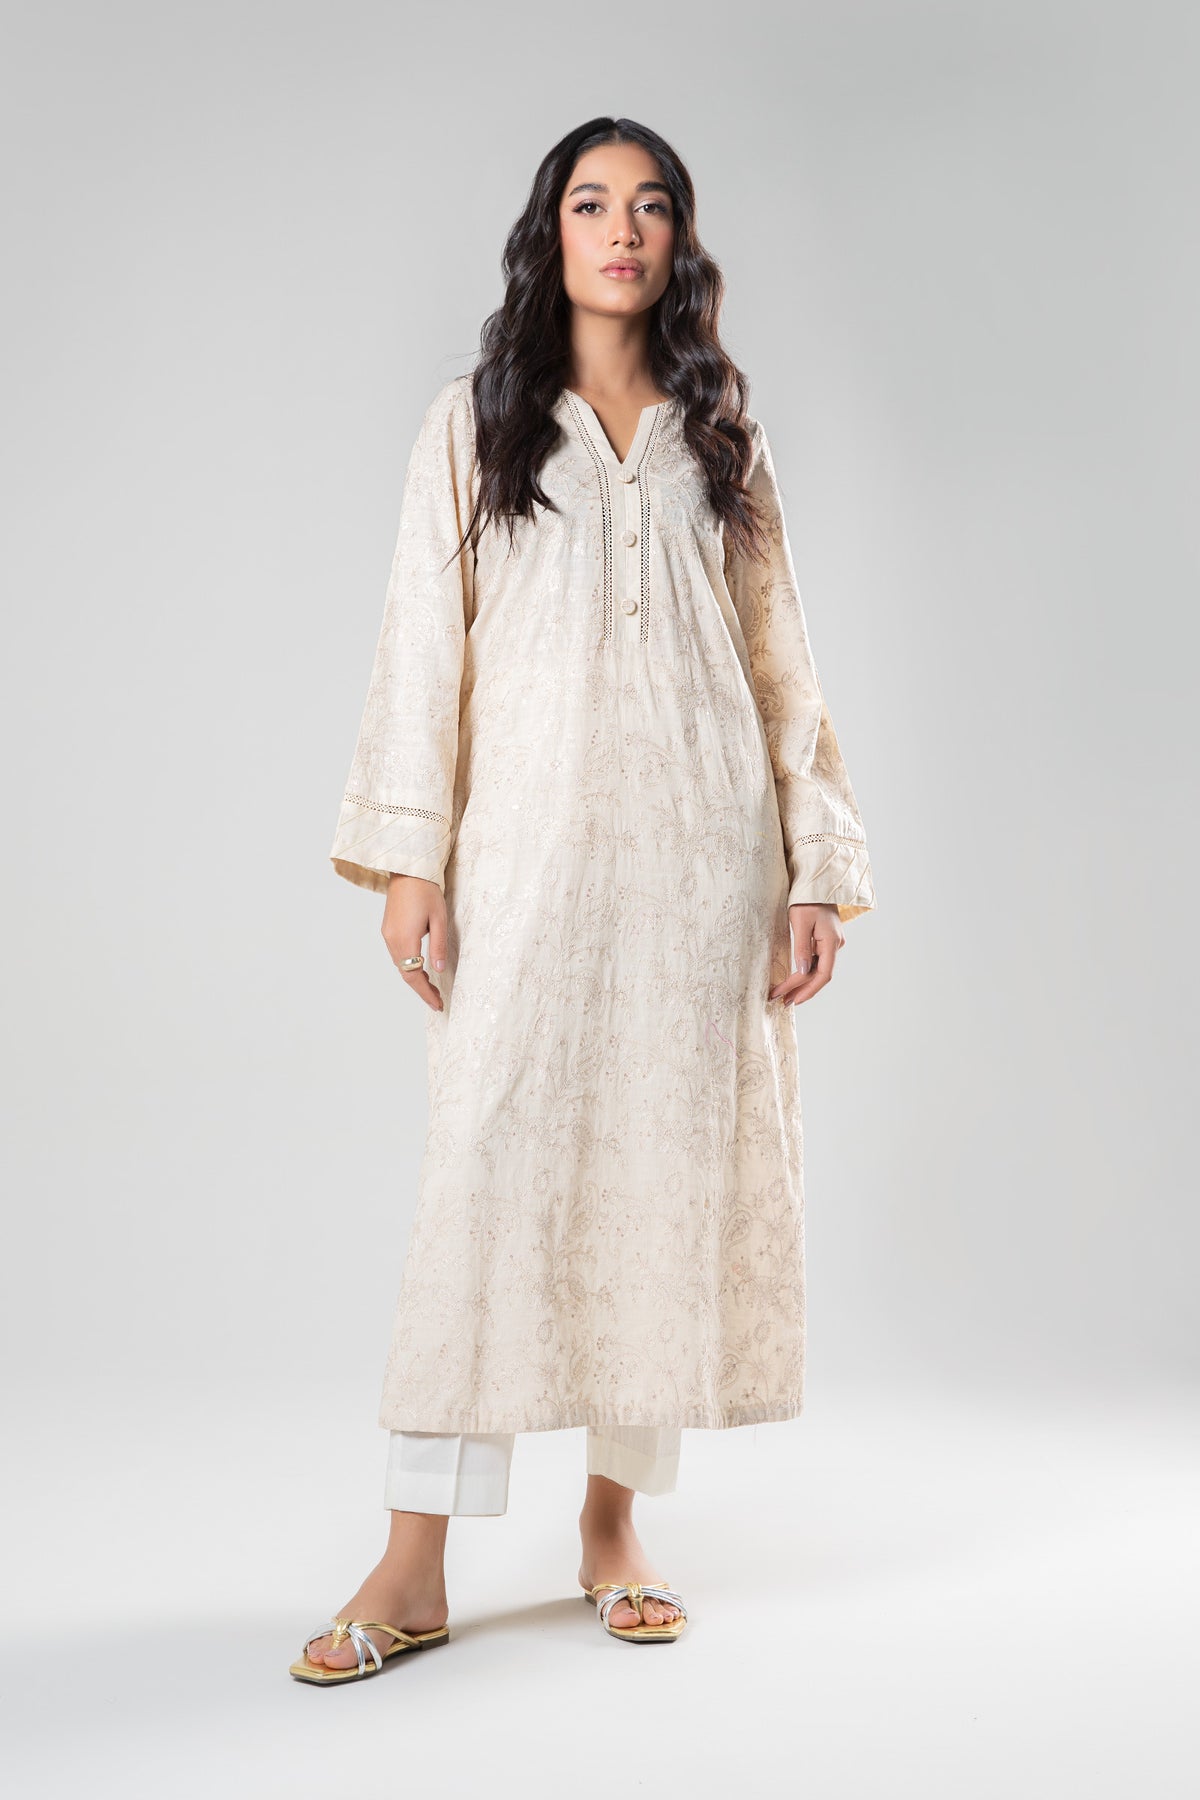
cream kurta pants